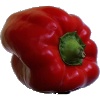
Label: Pepper Red 1